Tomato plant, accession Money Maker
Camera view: bottom (45 deg); turntable rotation: 0 degrees
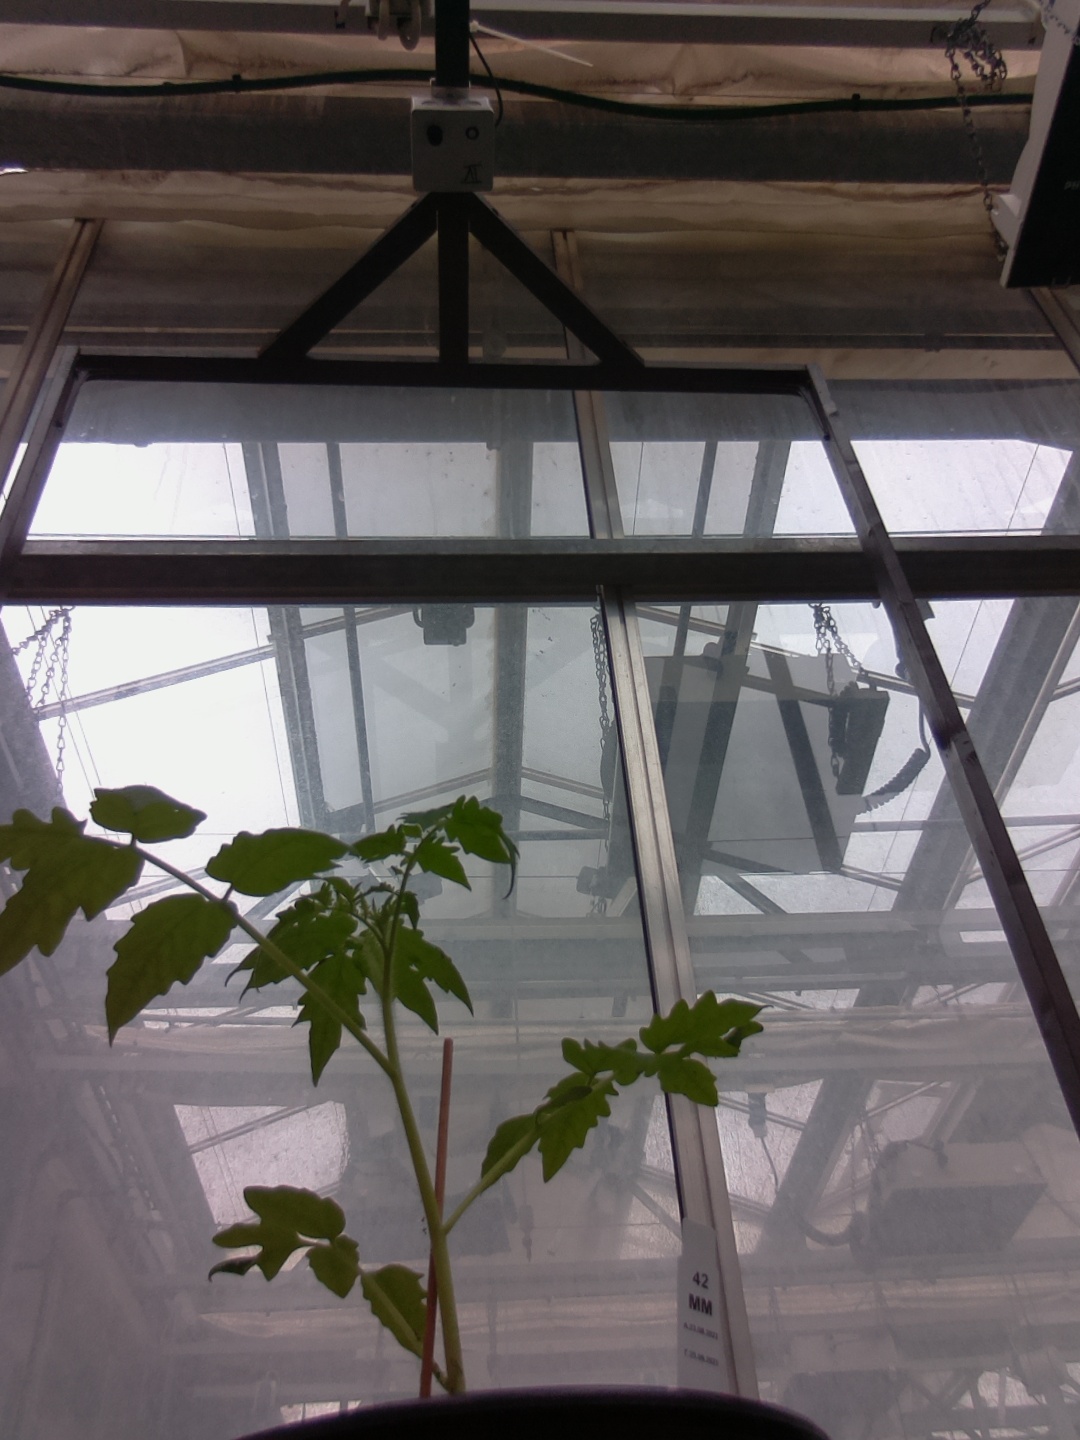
BBCH growth stage 13: 6 of true leaves visible